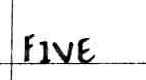
Label: five